America's Next Top Model season 20

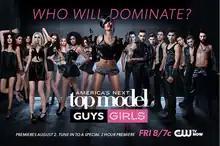

The twentieth cycle of "America's Next Top Model" (subtitled as America's Next Top Model: Guys & Girls and stylized as ANTM 2.0) premiered on August 2, 2013. It was the 14th season to air on The CW. Tyra Banks, Kelly Cutrone, Bryanboy, and Rob Evans all returned as judges. As in the previous cycle, public voting was still a factor in eliminations. This was the first cycle of the show to feature male contestants. Tyra indicated in an interview that a school version called "LeGore's Next Top Model" (2011), inspired her to start including male contestants. The international destination for this cycle was Bali, Indonesia, the first visit in Southeast Asia since cycle 6.